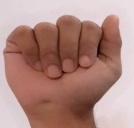
ASL sign: A